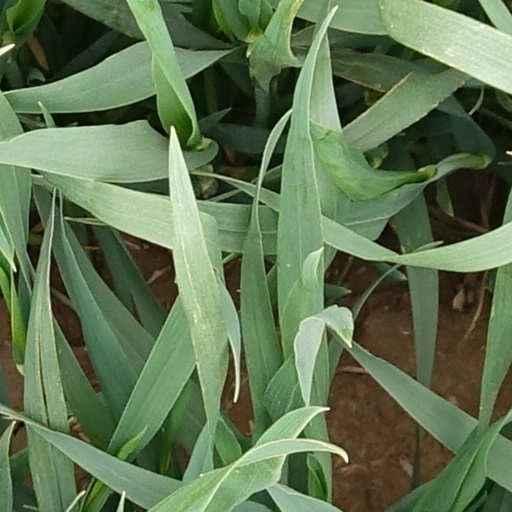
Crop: wheat